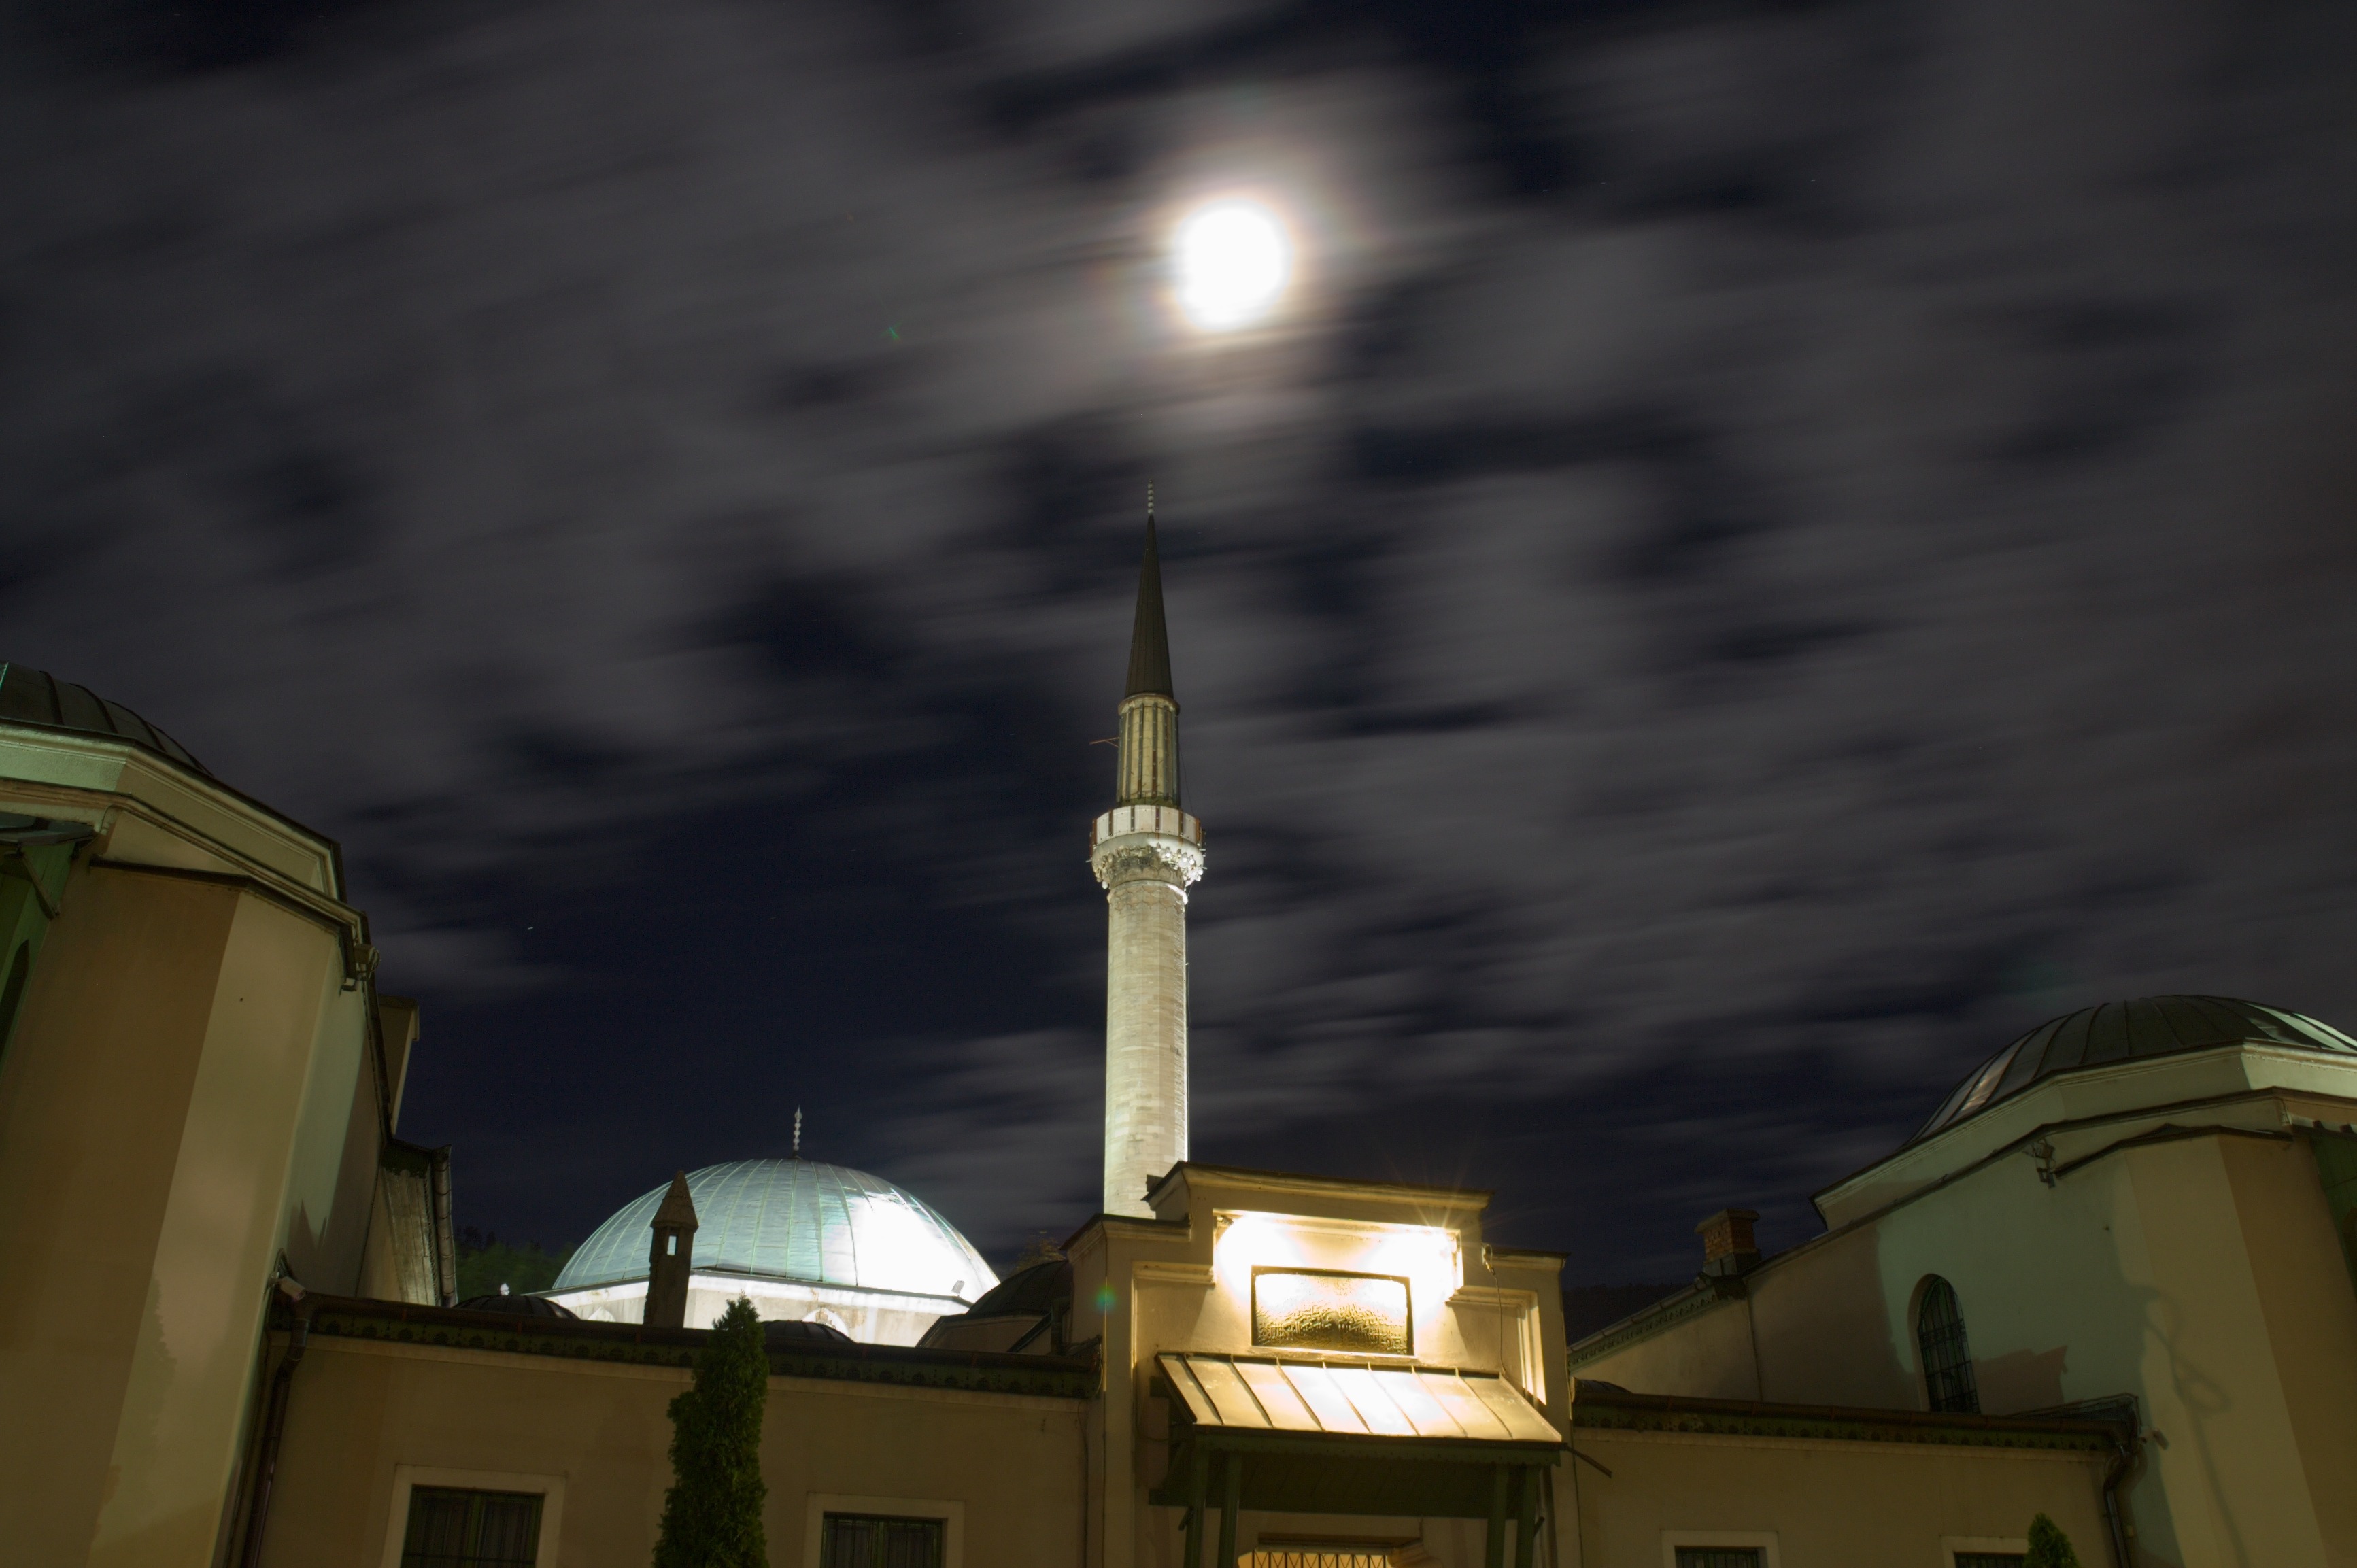
light, sky, night, evening, darkness, street light, lighting, moon, place of worship, clouds, mosque, screenshot, atmosphere of earth